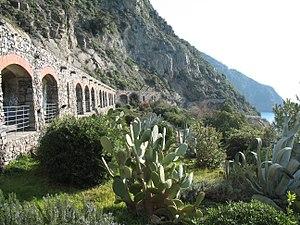
Le parc national des Cinque Terre est un parc national italien situé sur une partie de la côte des Cinque Terre de la Riviera du Levant, dans la province de La Spezia, de la région Ligurie. Il comprend une aire marine protégée et regroupe en son sein trois communes Monterosso al mare, Vernazza, Riomaggiore et une partie des communes du Levanto et de la Spezia. Il est institué par décret du Président de la République du 6 octobre 1999.